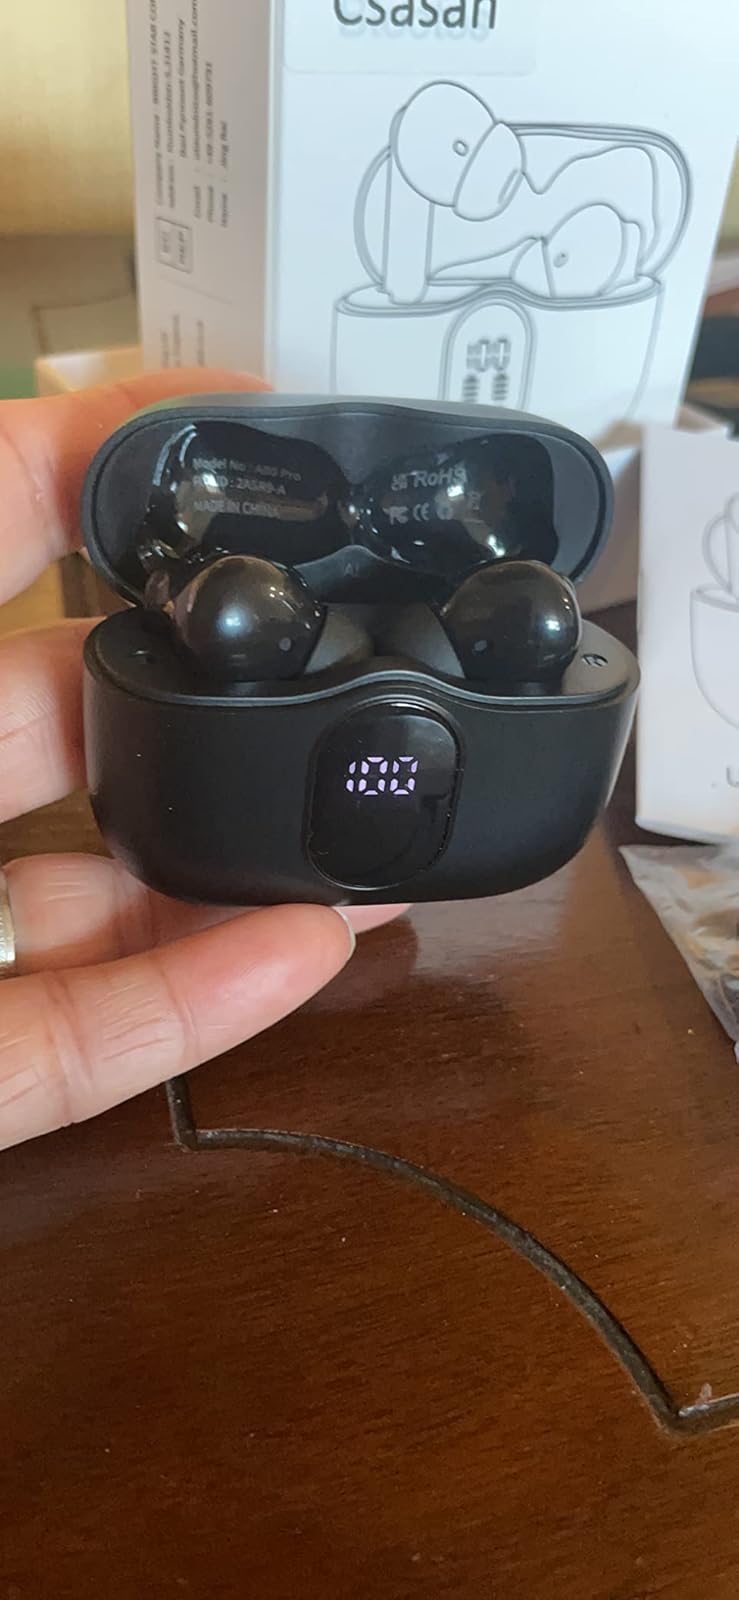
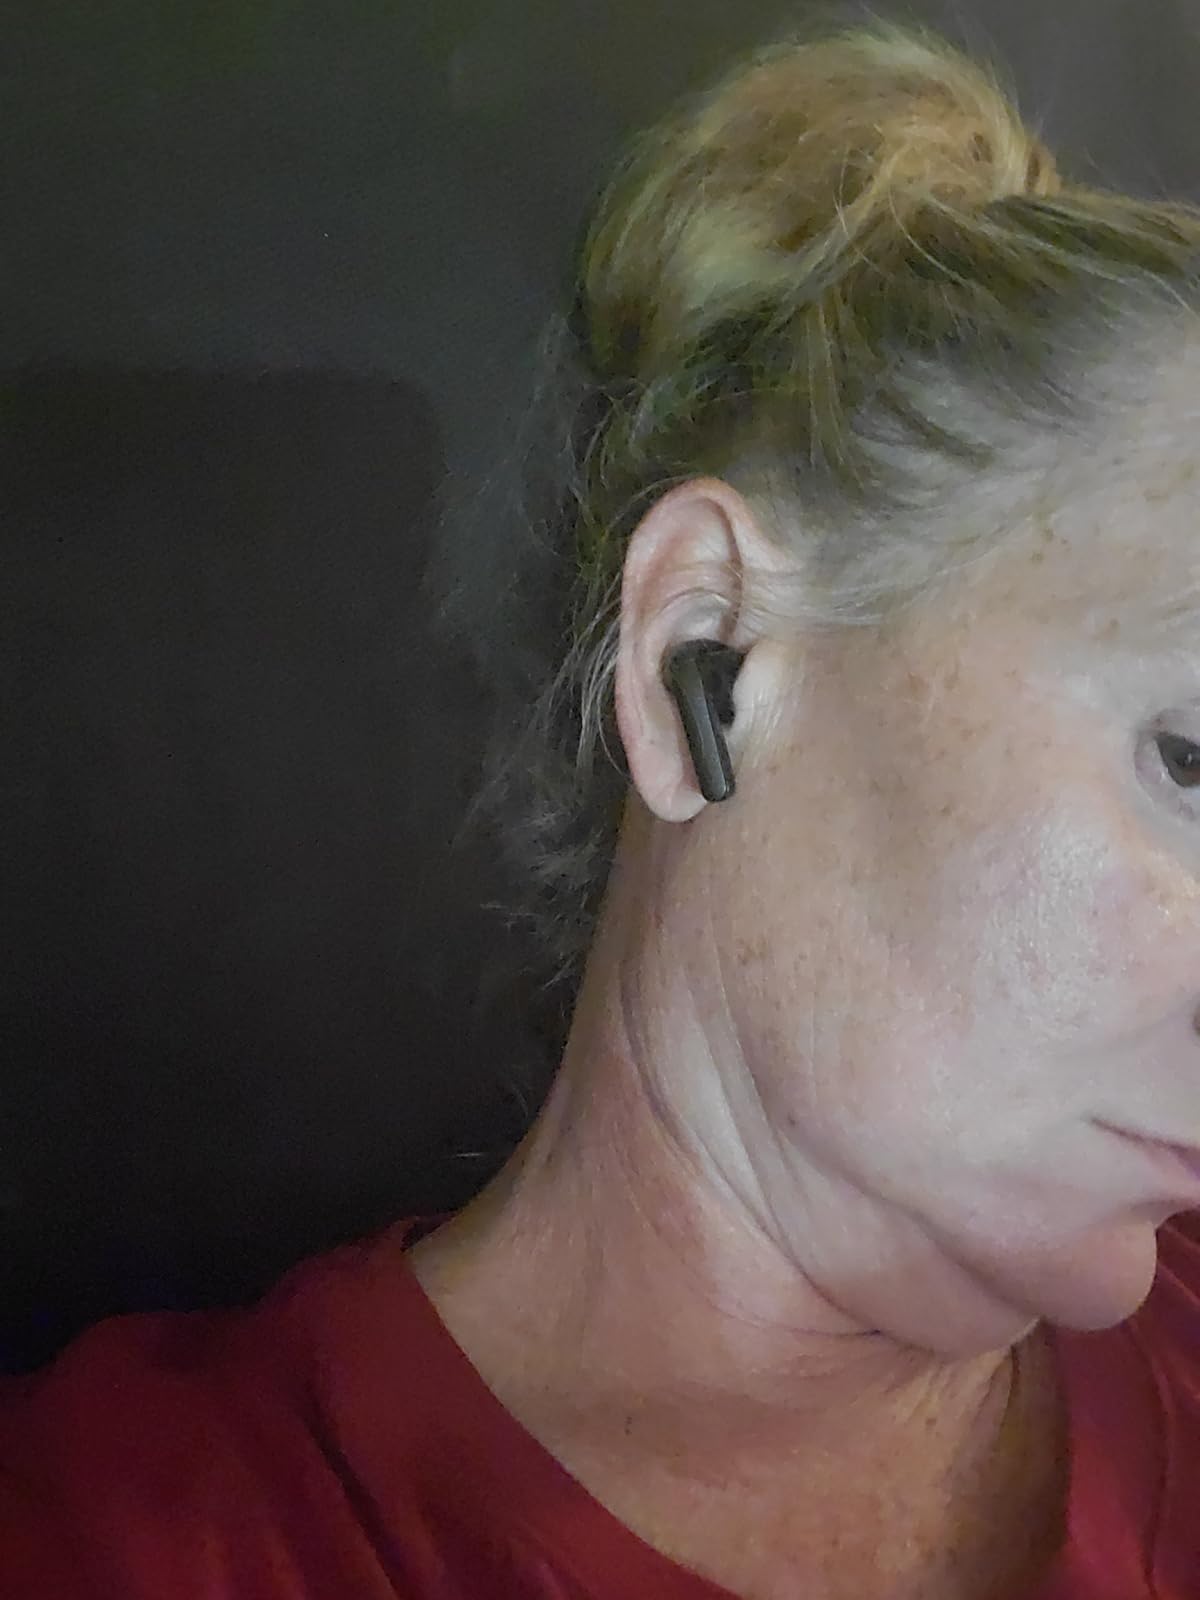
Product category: earbuds
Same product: no